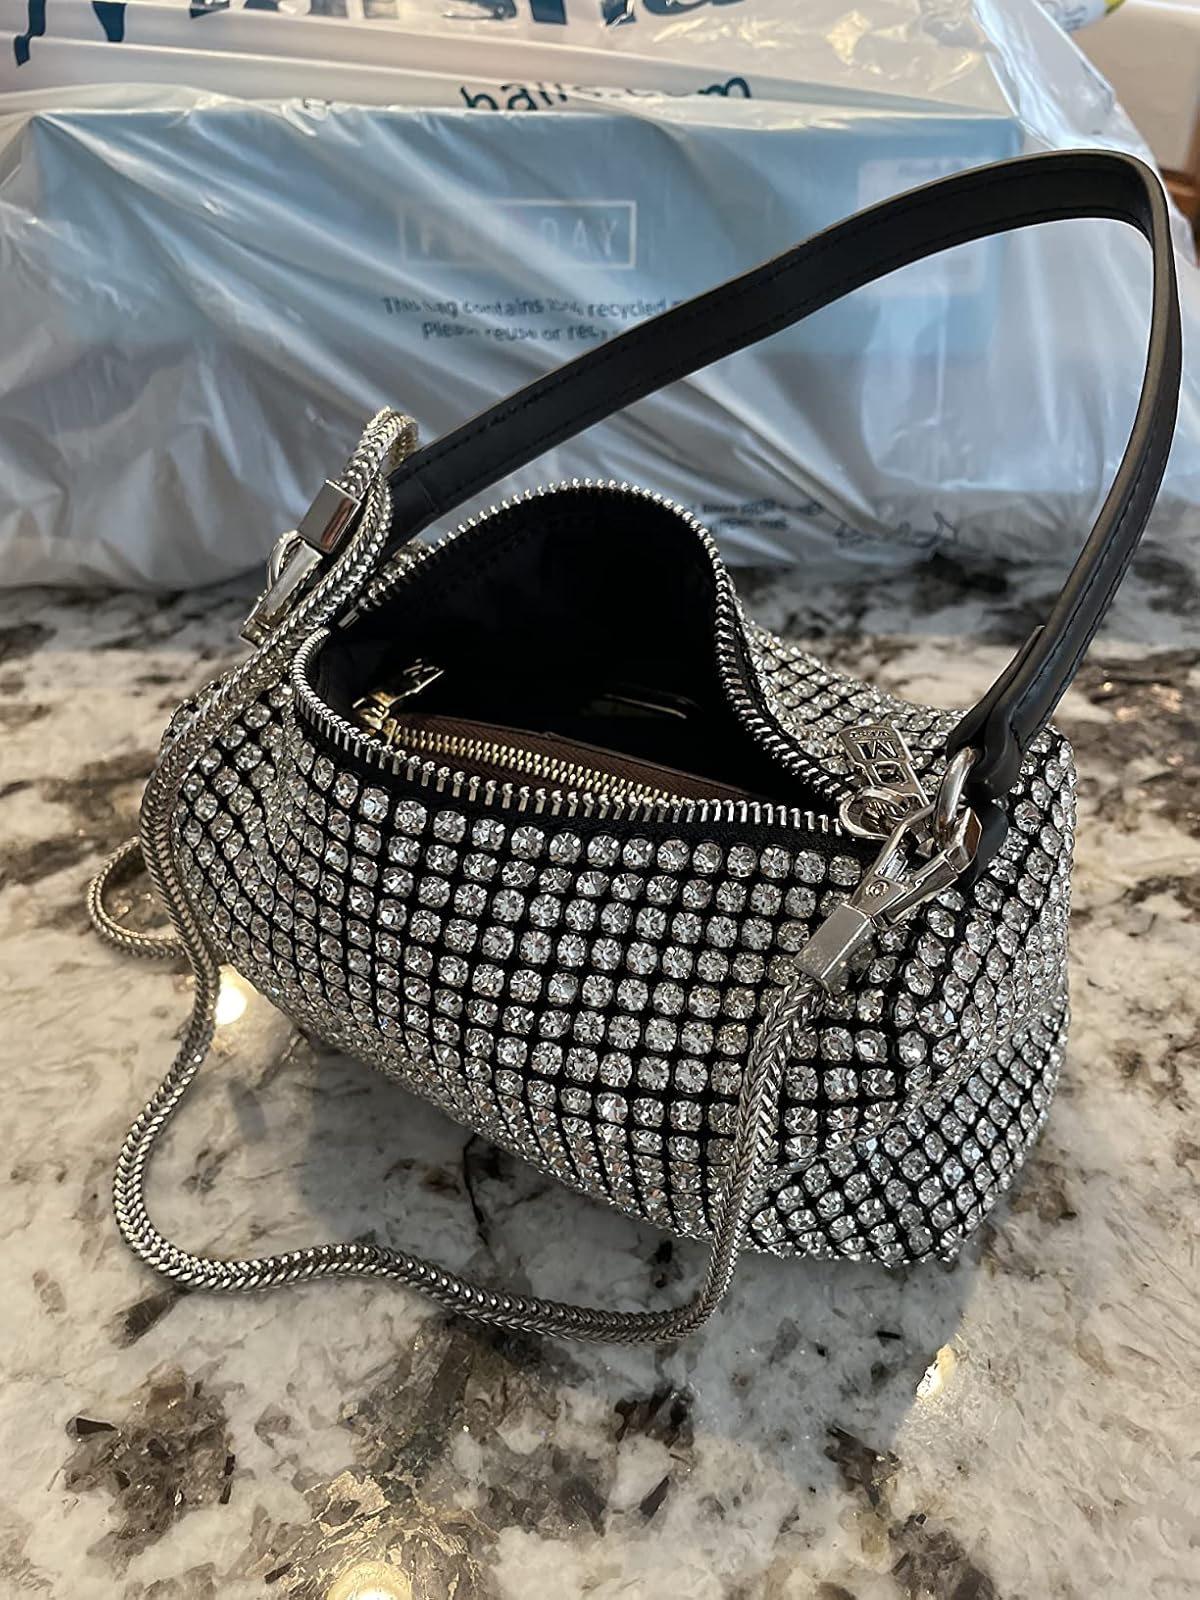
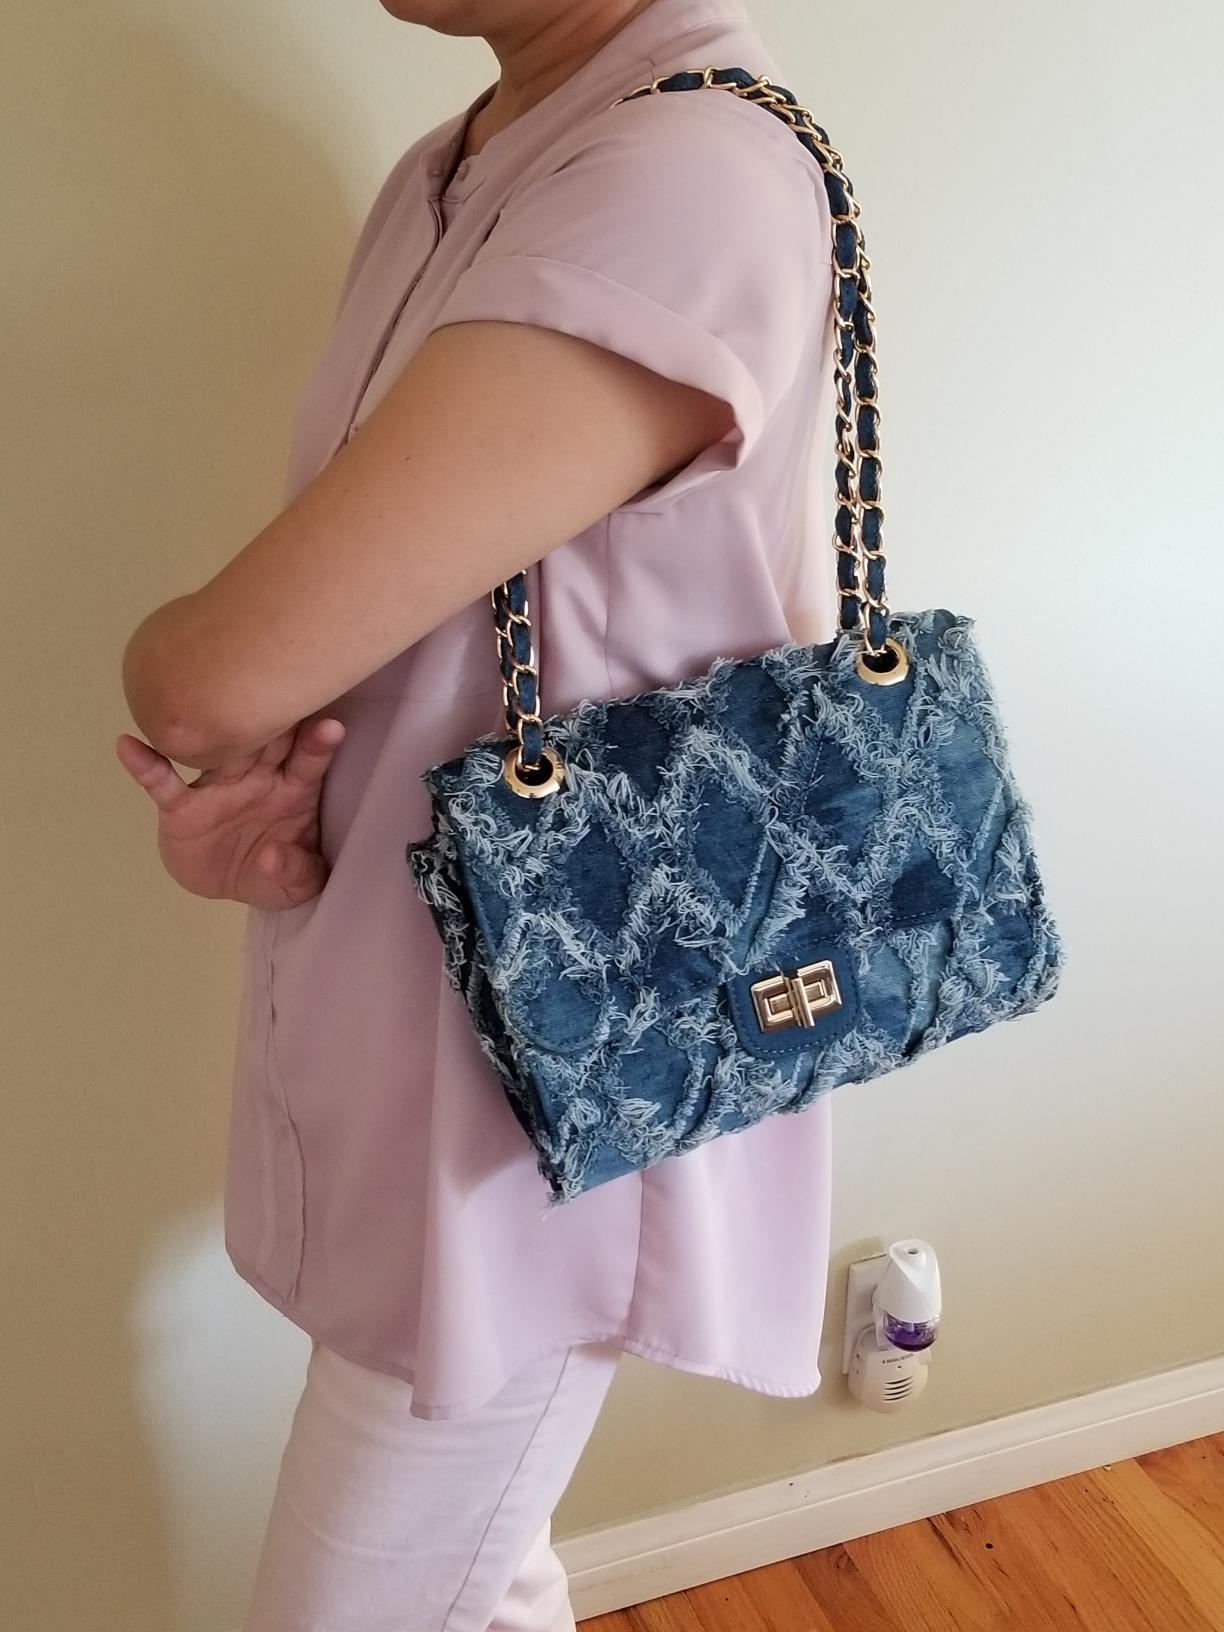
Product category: accessories_handbag
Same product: no